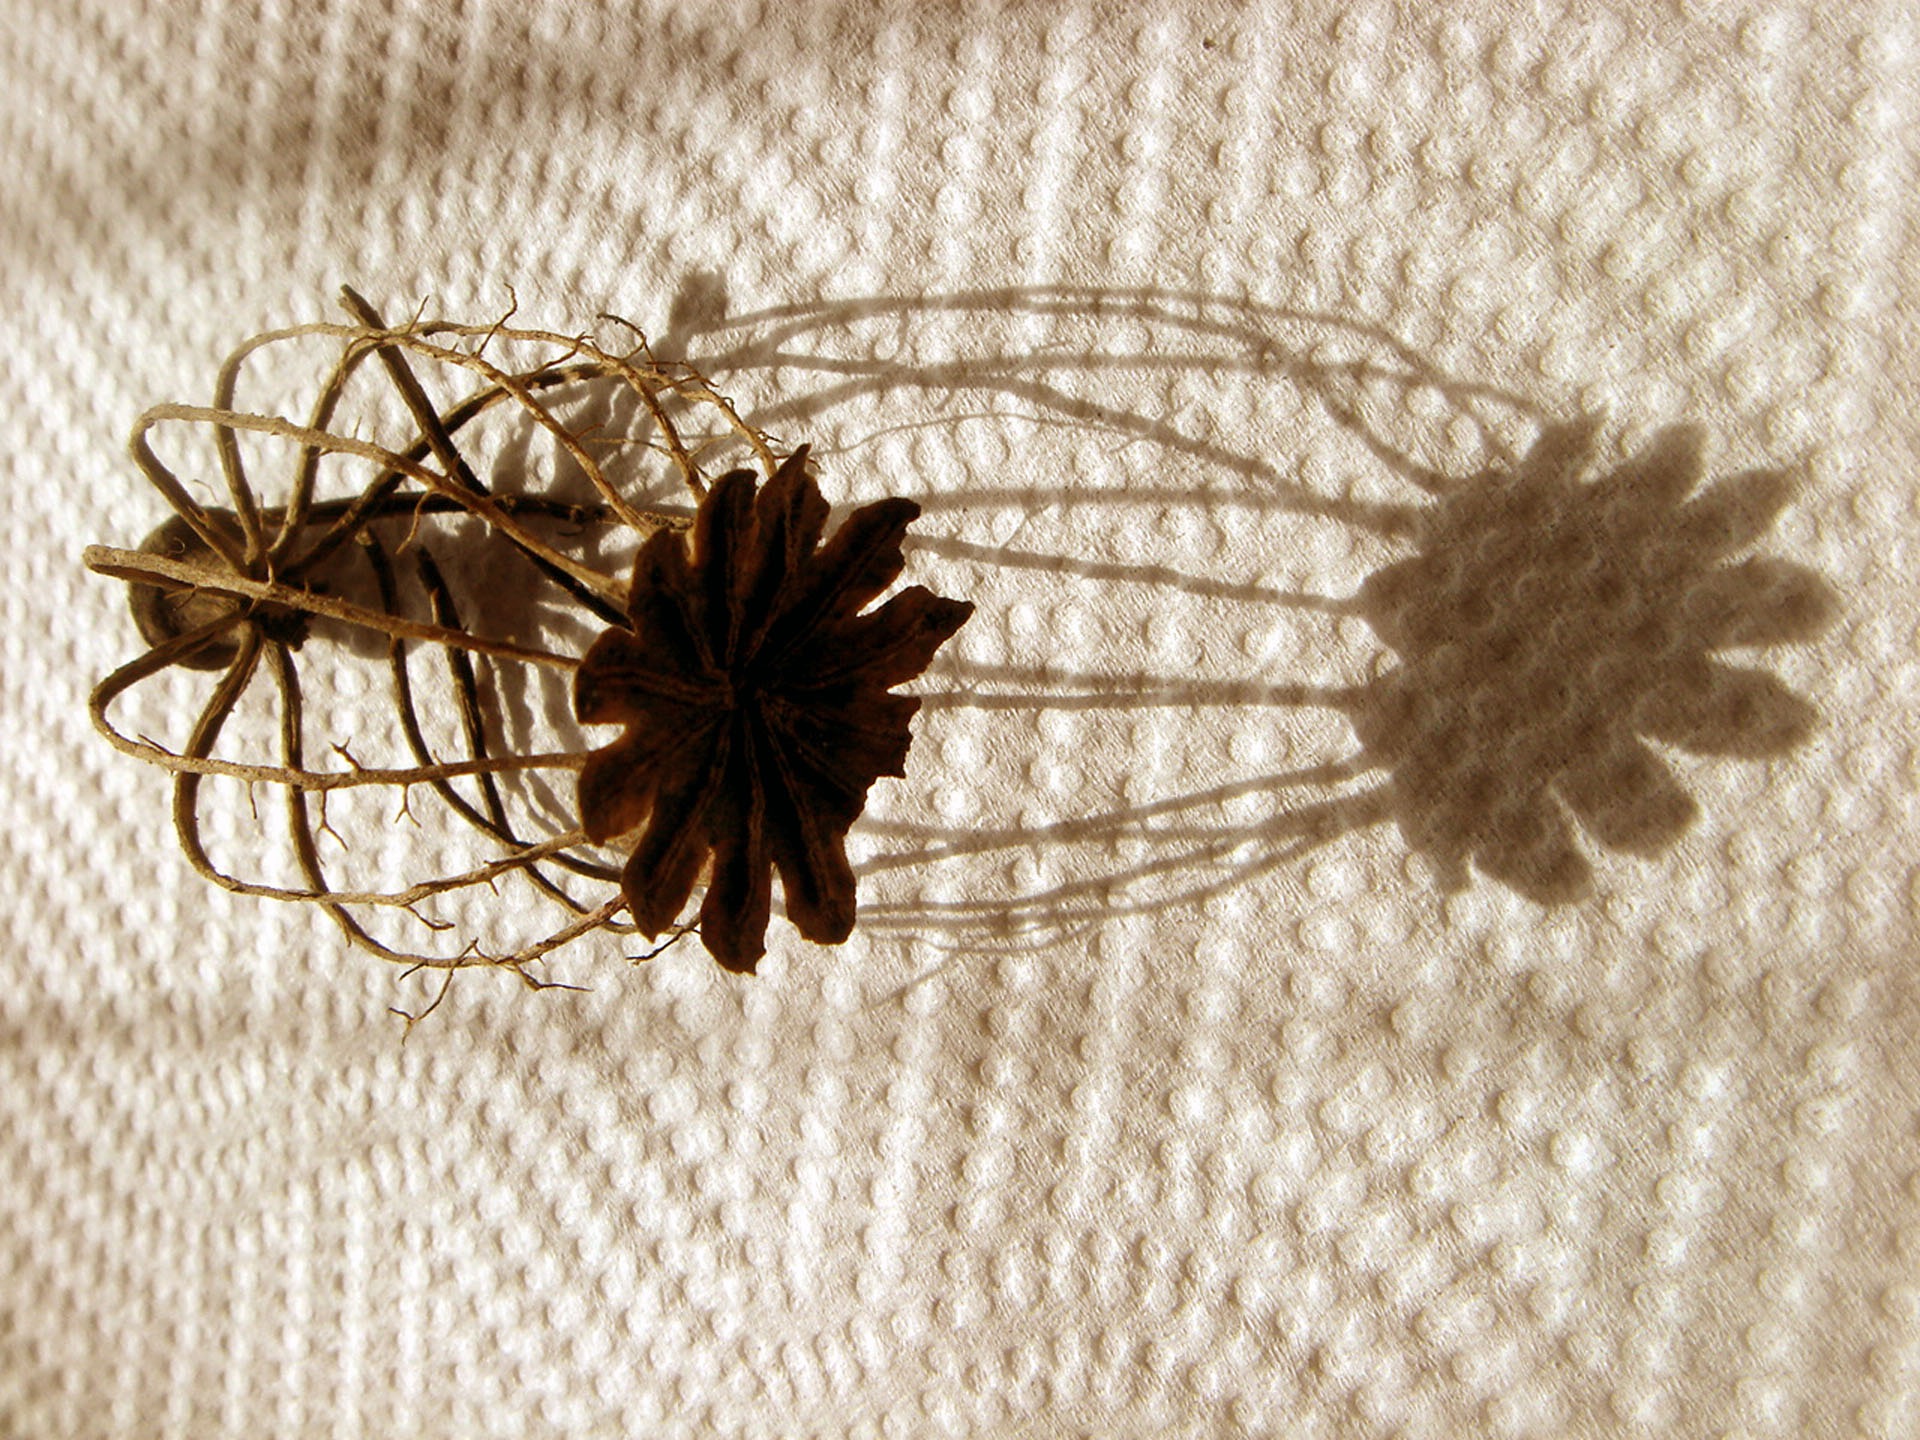
branch, light, leaf, flower, decoration, shadow, empty, twig, close up, art, simplicity, macro photography, poppyhead, fashion accessory